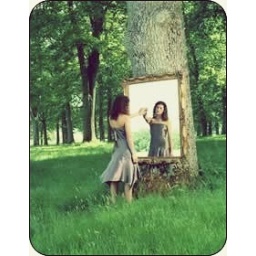
the girl in the mirror is me *